2018 NASCAR Whelen Euro Series

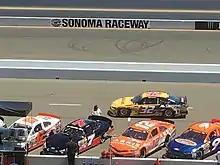
Cup Series team Go Fas Racing (shown here with Matt DiBenedetto in the team's No. 32 Cup car at Sonoma in 2017) entered the series.

In the Elite 1 class, the championship was closely contested by defending champion Alon Day of CAAL Racing and Frédéric Gabillon of RDV Compétition.